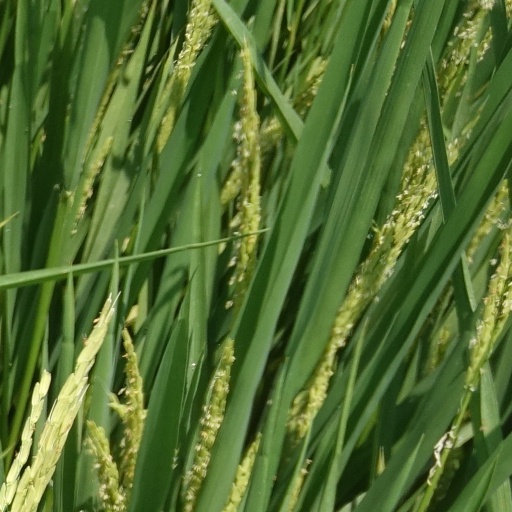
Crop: rice